Tianguis

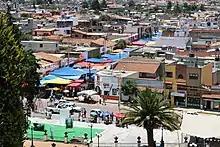
Tianguis tarps covering a street in Metepec, Mexico State

In the most traditional of tianguis, public officials will close off a street to vehicle traffic on a specified day so that merchants (called “ambulantes”) can set up their spaces on the sidewalks and/or roadways. Most of the spaces are covered by plastic tarps to protect sellers and vendors from the sun and/or the rain. They often enclose the entire area, giving the market an enclosed feeling. In many rural and smaller towns, there is usually a preferred area, which is usually in the town center, near the church plaza and permanent market.